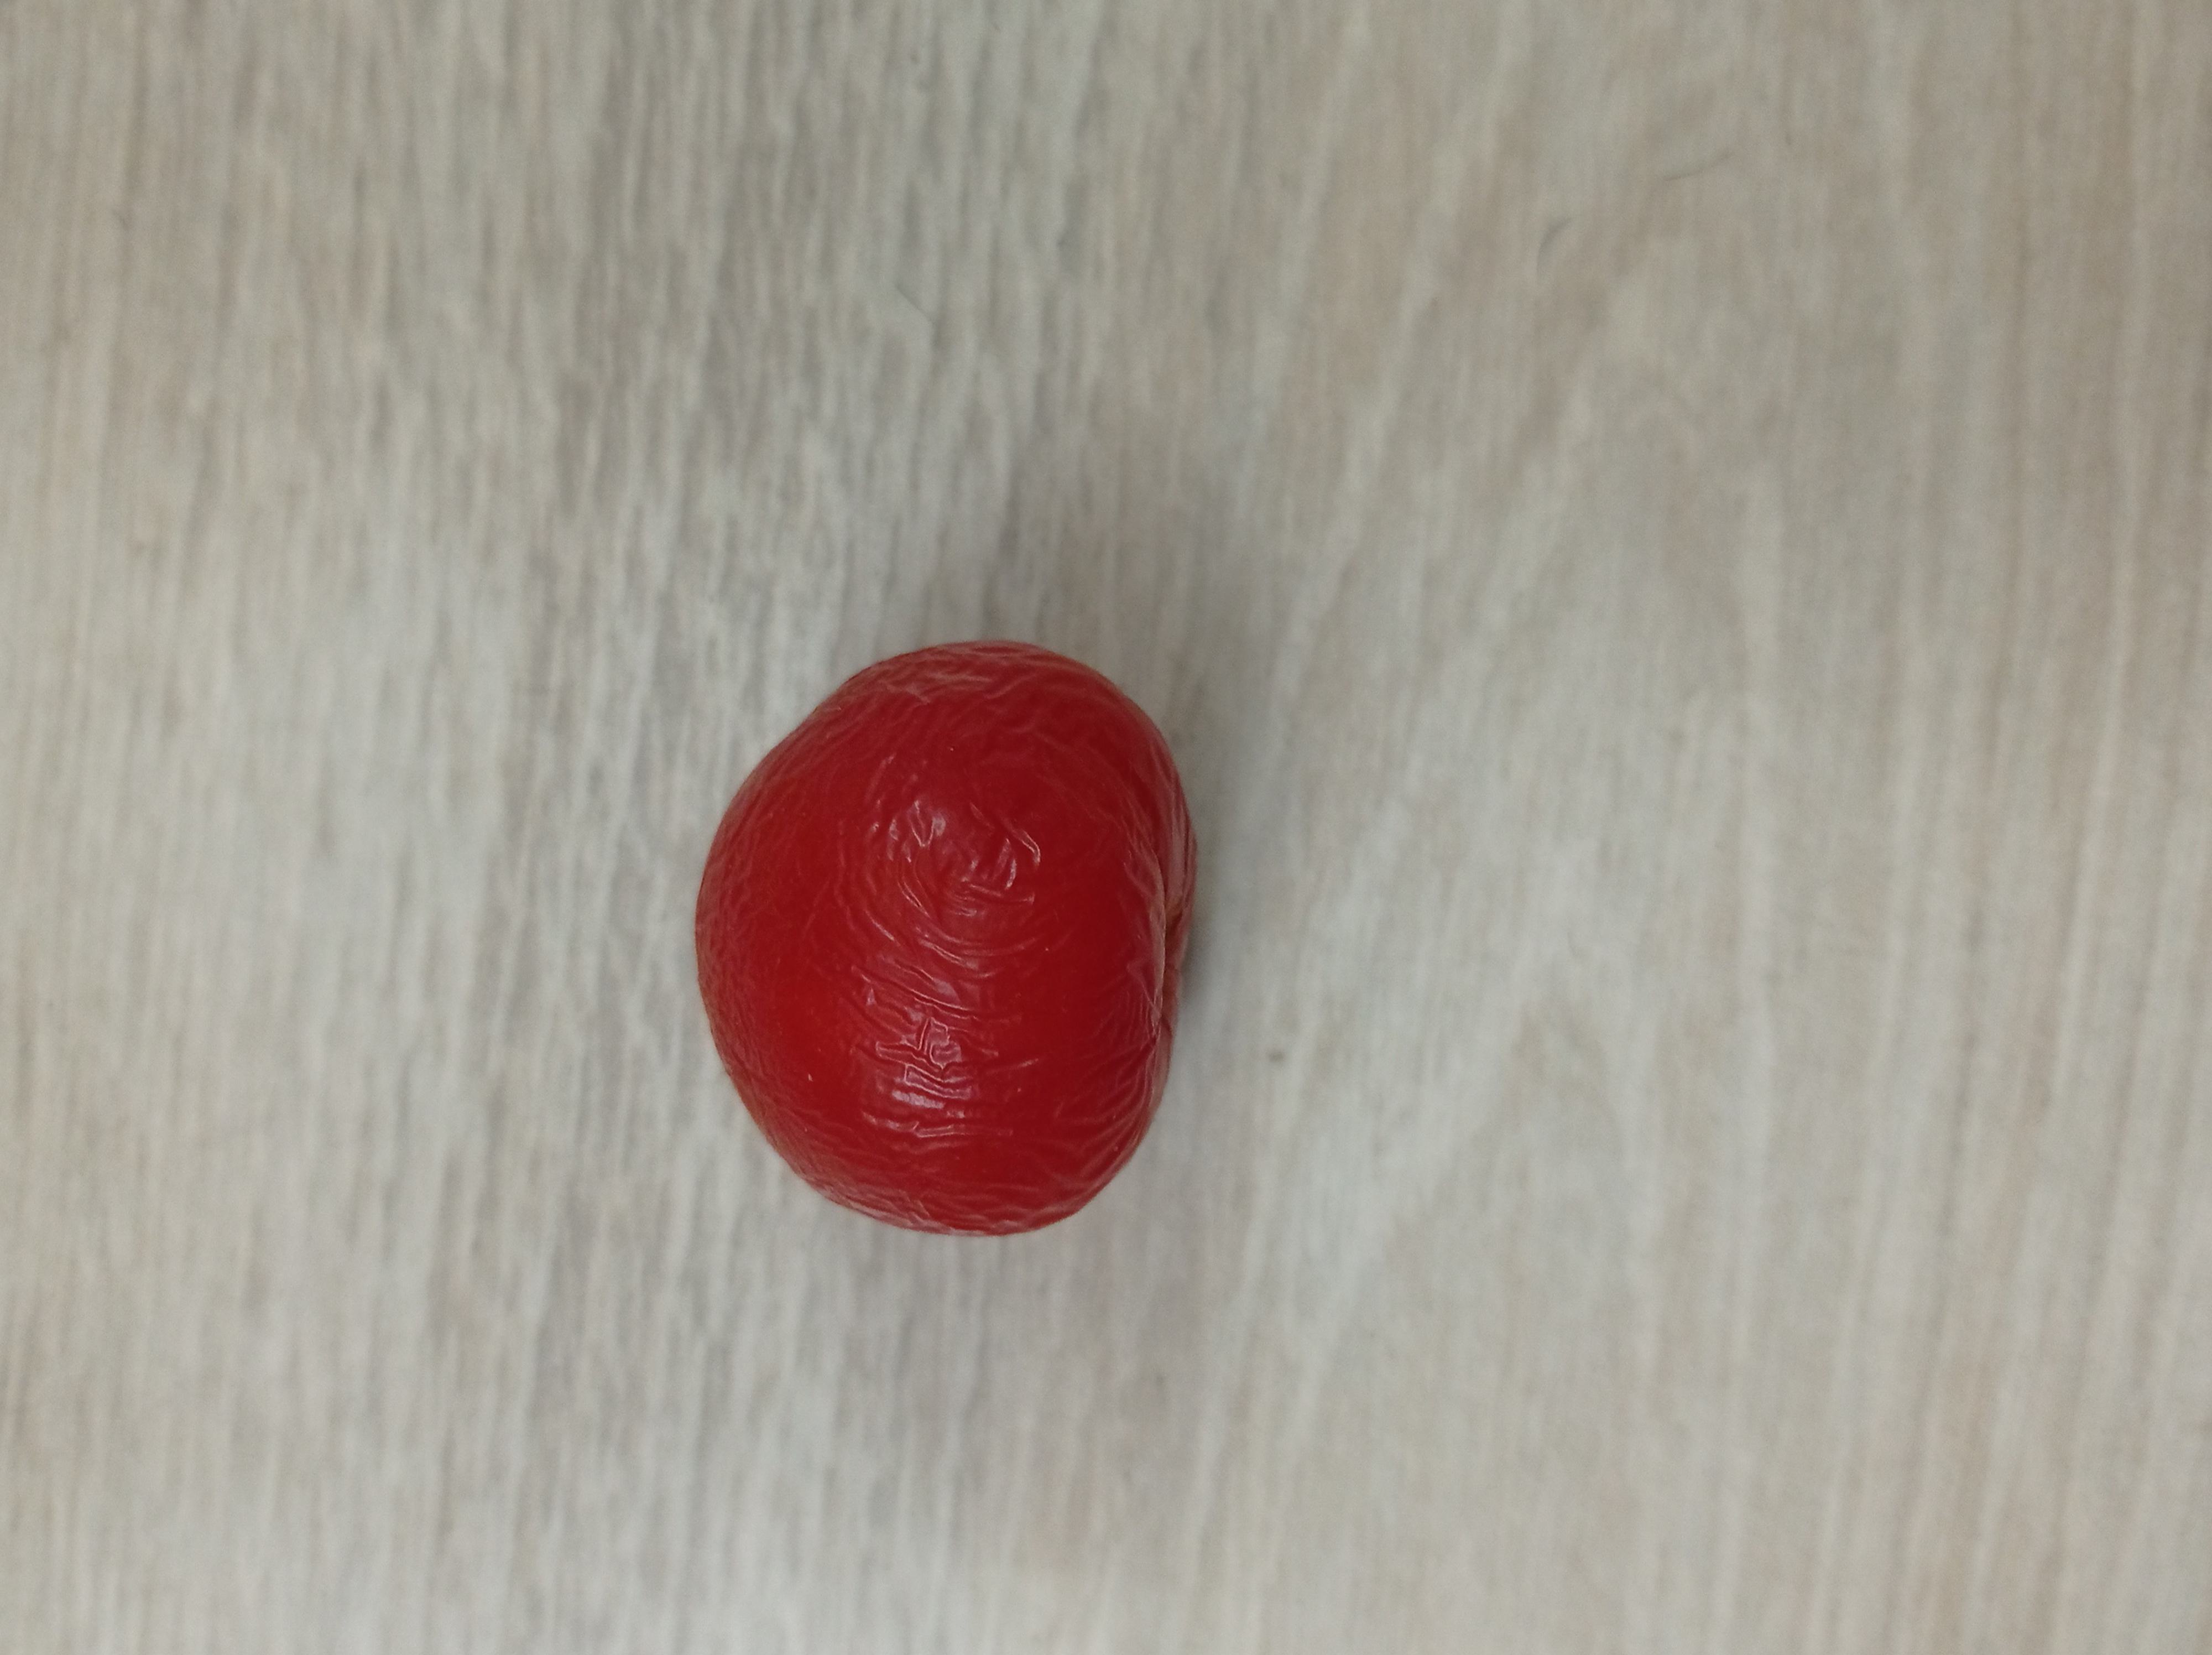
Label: Fresh